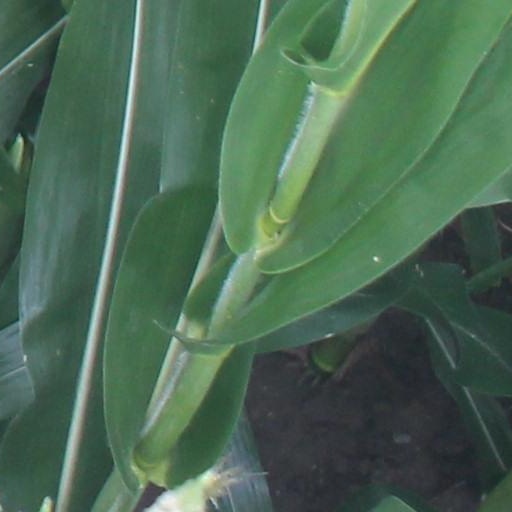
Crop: maize; corn